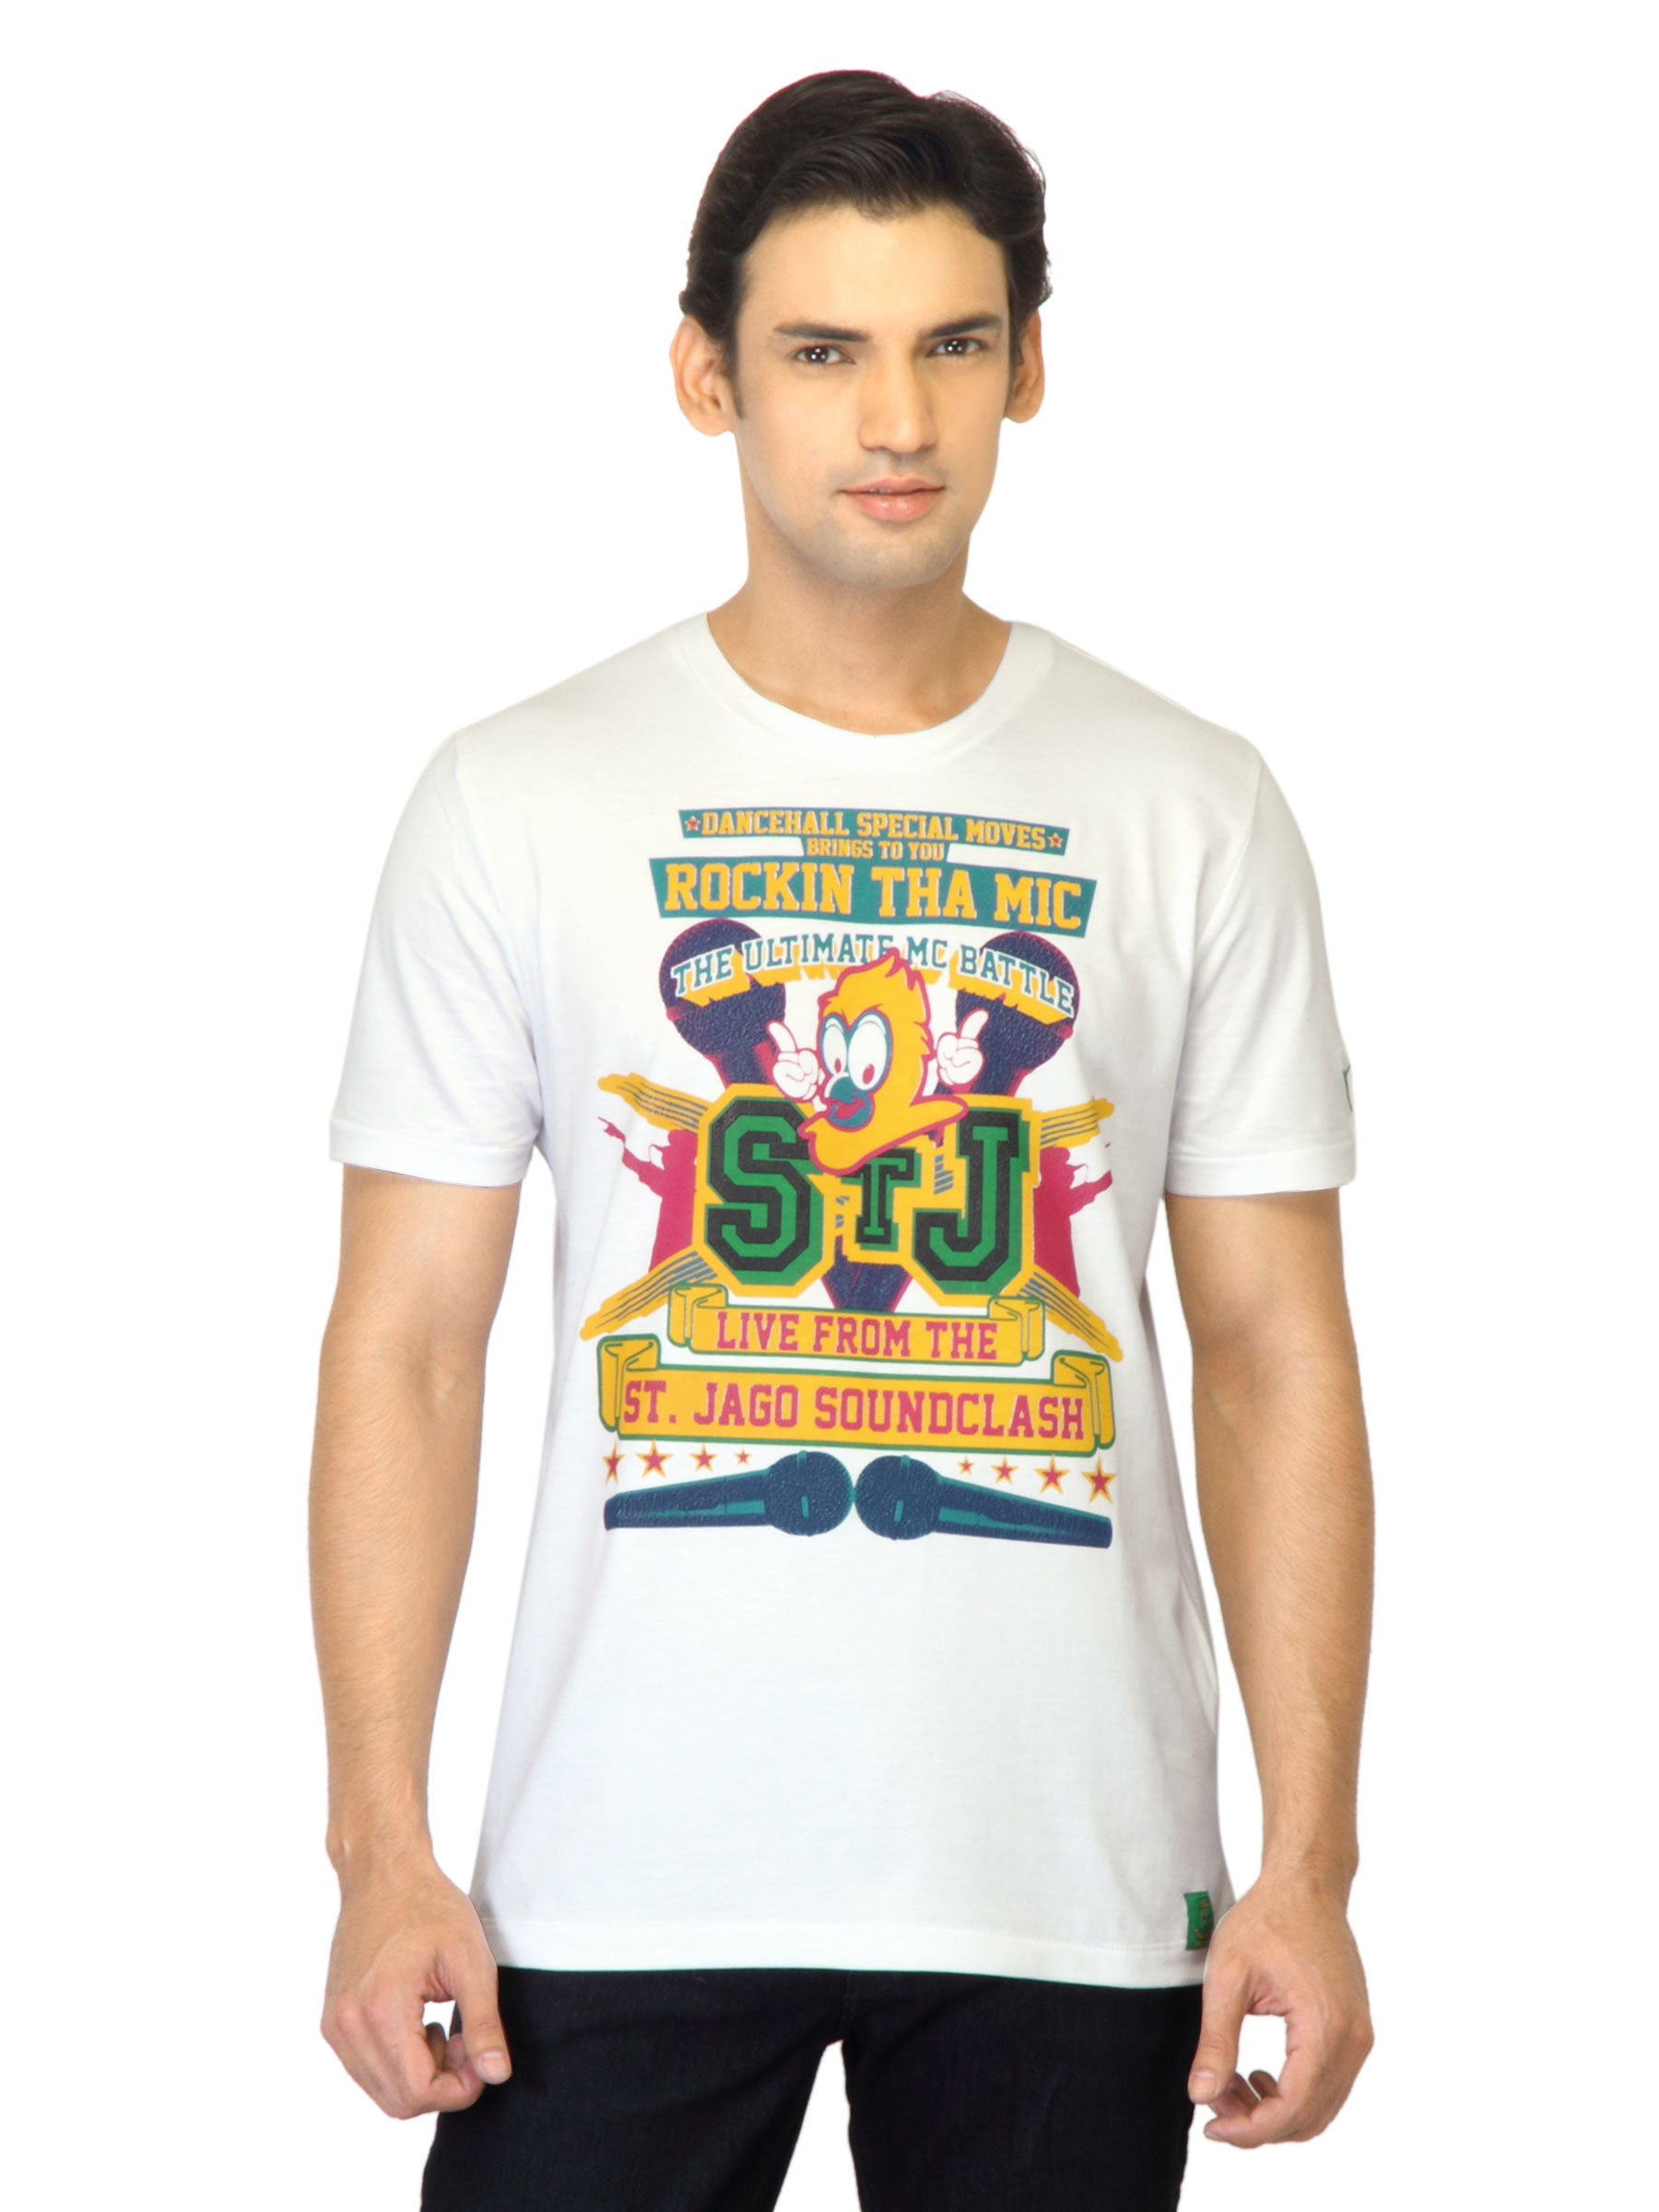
Puma Men Story Graphic White T-shirt
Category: Apparel / Topwear / Tshirts
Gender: Men
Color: White
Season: Summer 2012
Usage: Casual